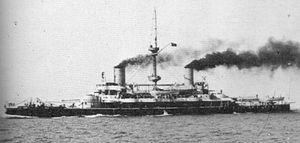
La classe Ammiraglio di Saint Bon est un groupe de deux cuirassés pré-dreadnought construits pour la Regia Marina dans les années 1890. Ils furent utilisés durant la guerre italo-turque. Pendant la Première Guerre mondiale, ils servent dans la défense du port de Venise mais ne participèrent à aucun combat, avant d'être retirés du service actif en 1920.